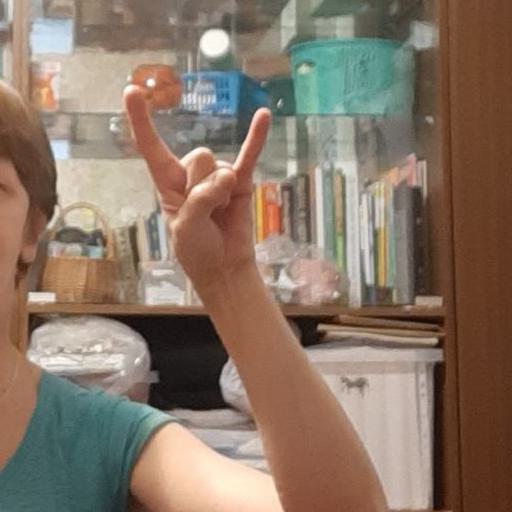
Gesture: rock